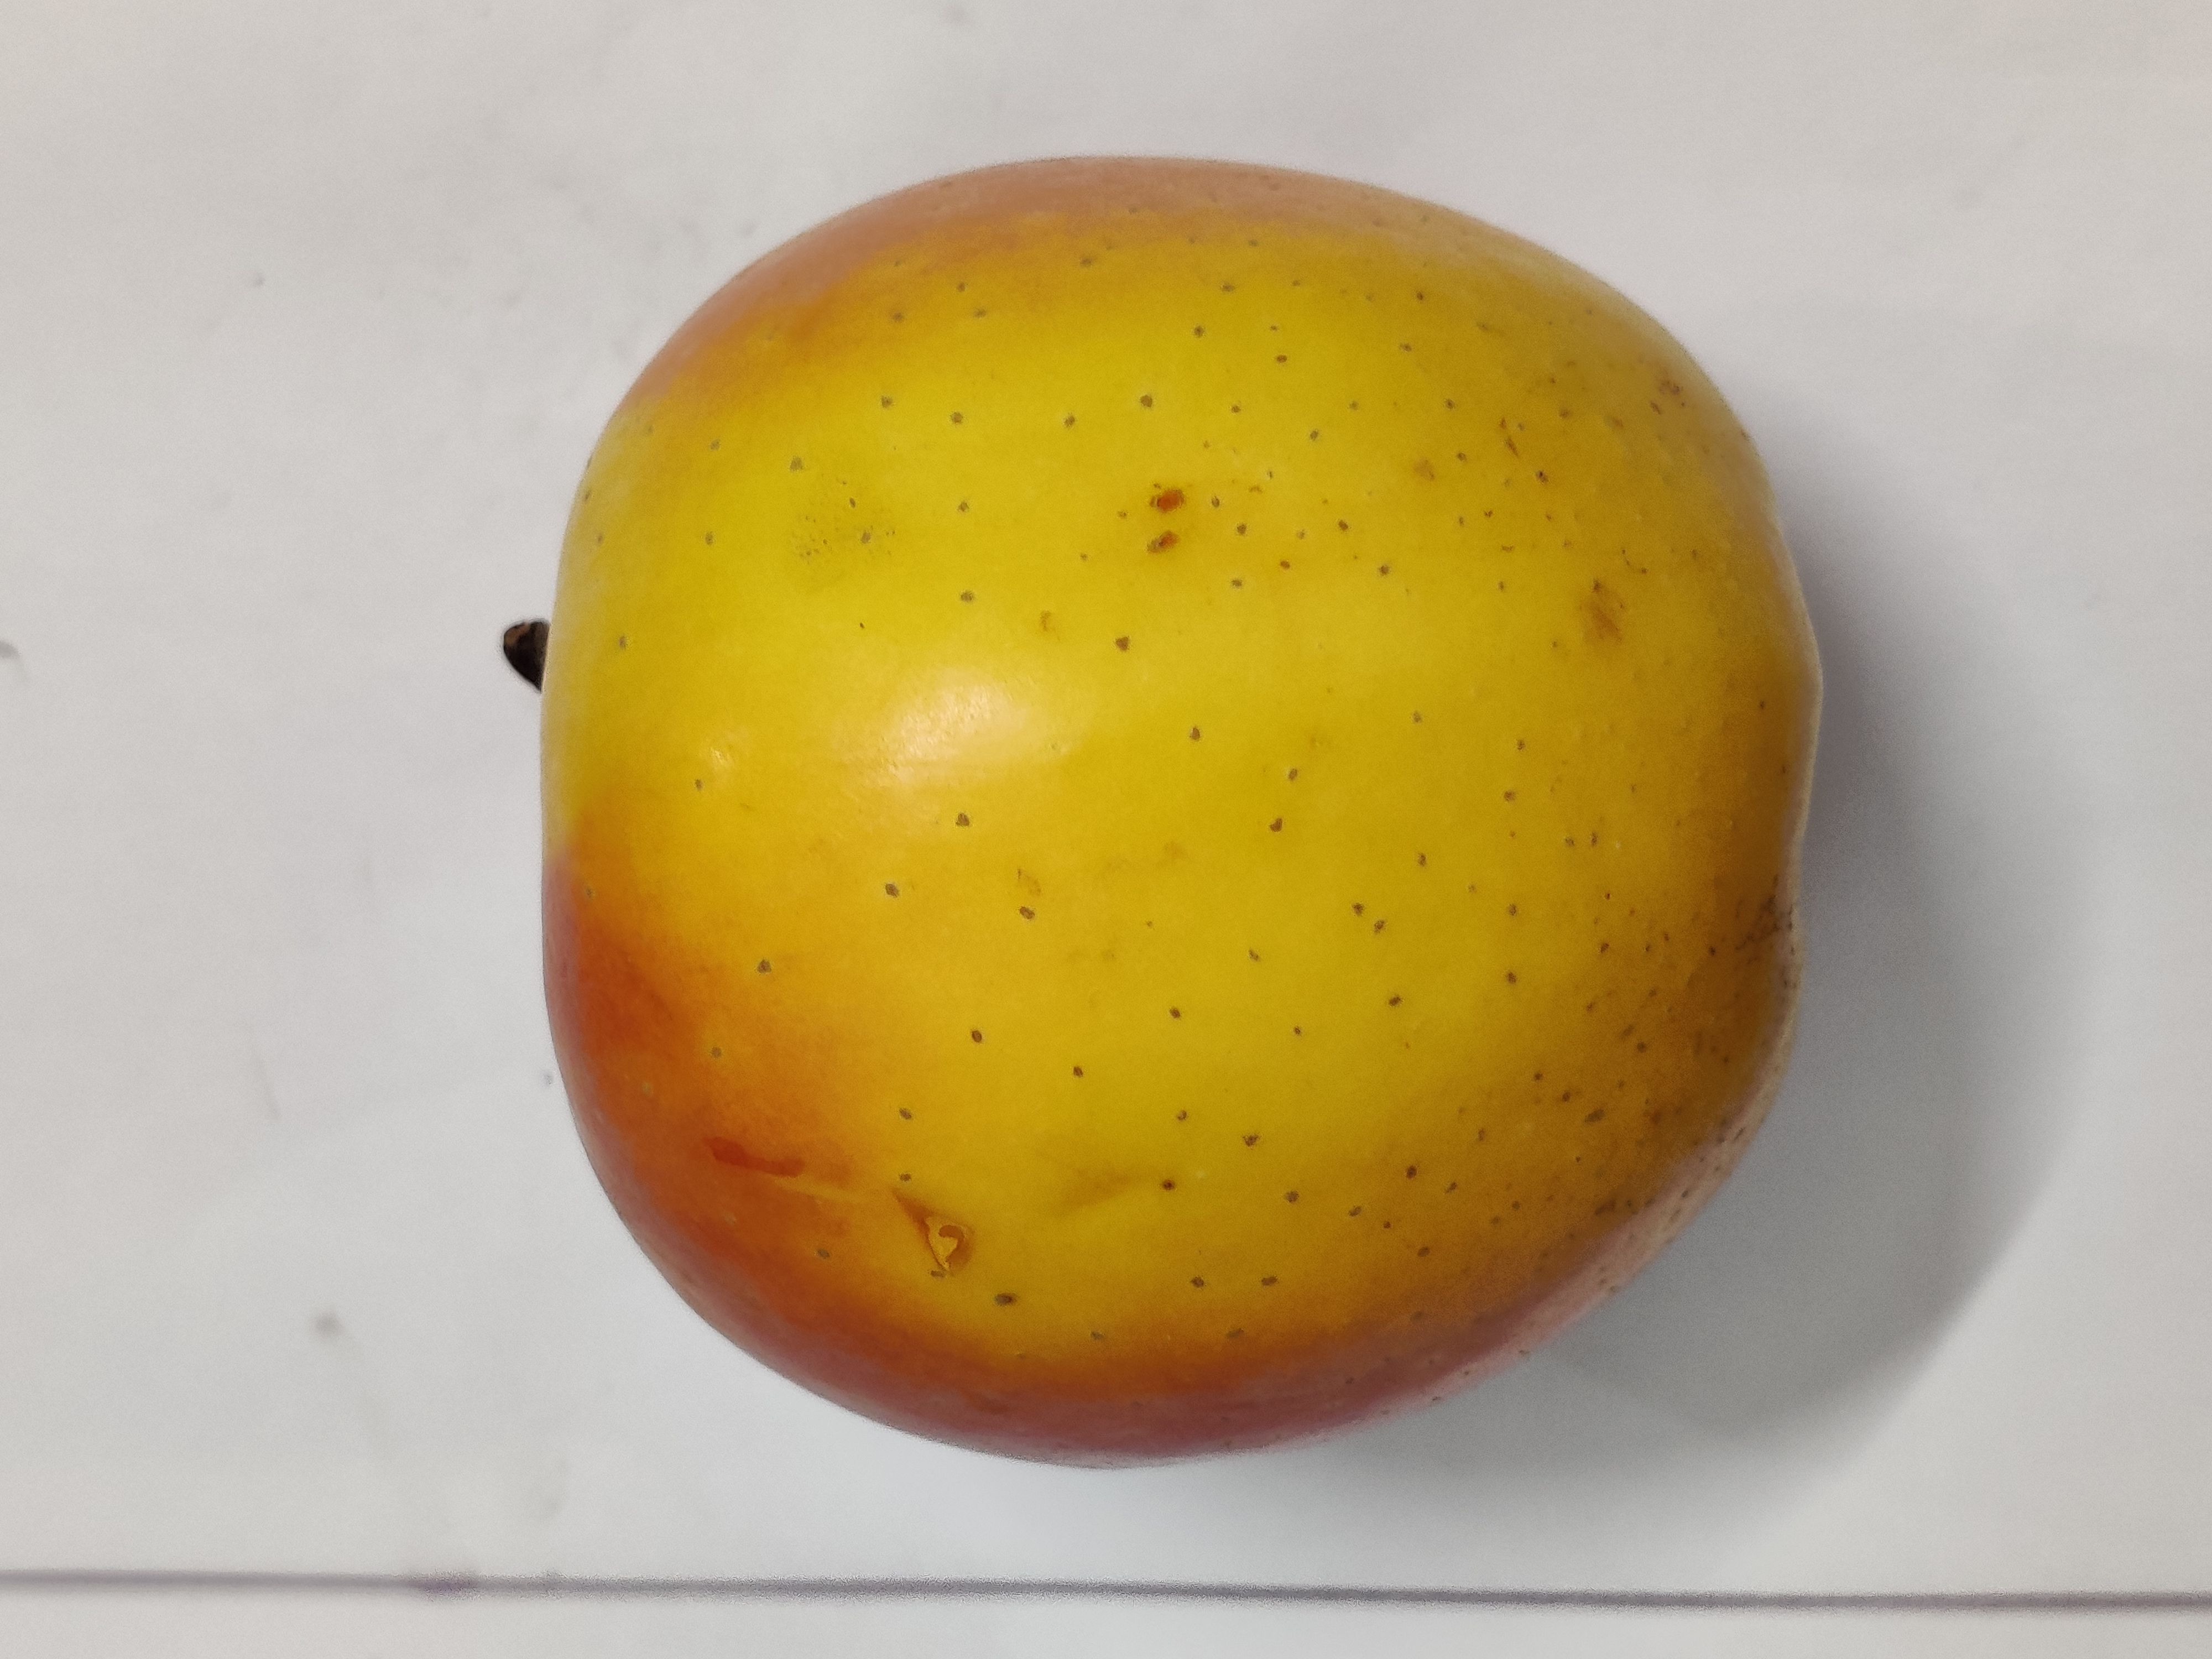
Fruit: apple
Grade: 1st-grade